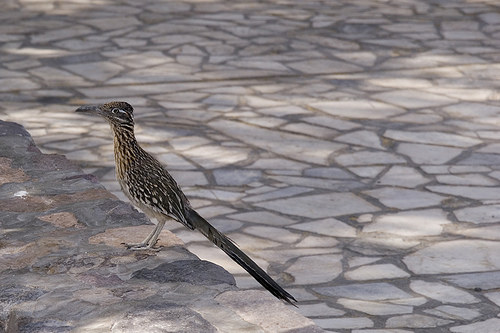
a brown and black bird, with a black beak and a long black tail.
a very thin bird that is brown and white with long tail feathers and a small head with a fairly long beak.
the bird is brown and black with a long tail feather and long thick tarsals.
this bird is covered in speckles with a long tail and bill.
brown black and white dark eyes and a long tail
this bird is black and white and has a long, pointy beak.
this particular bird has a belly that is black and whitea thin bird with a long beak and speckled black feathers and long tail feathers.
this tall, skinny bird has a very long bill and tail.
long and thin bird with a very long tail, white legs with black and white scattered pattern across the entire body including the head and the long thin pointy beak.
Species: Geococcyx